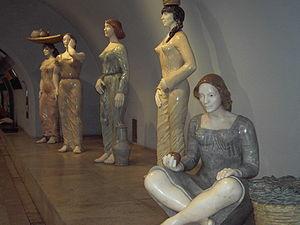
Campo Pequeno est une station du métro de Lisbonne sur la ligne jaune.